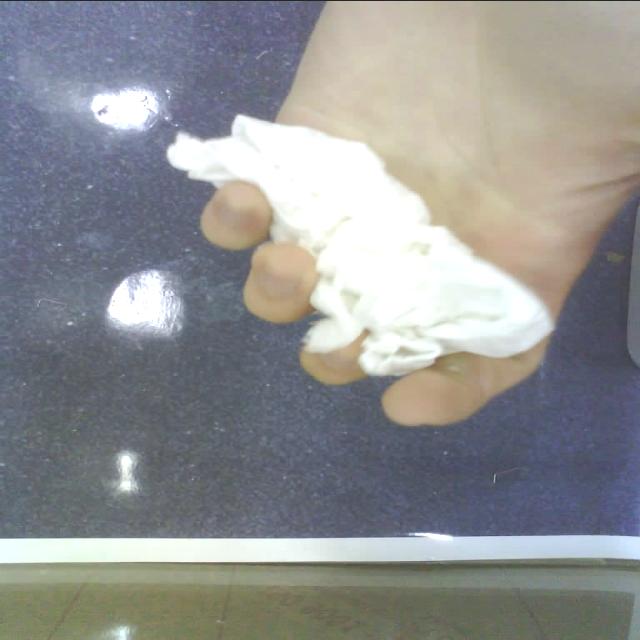
Label: tissues